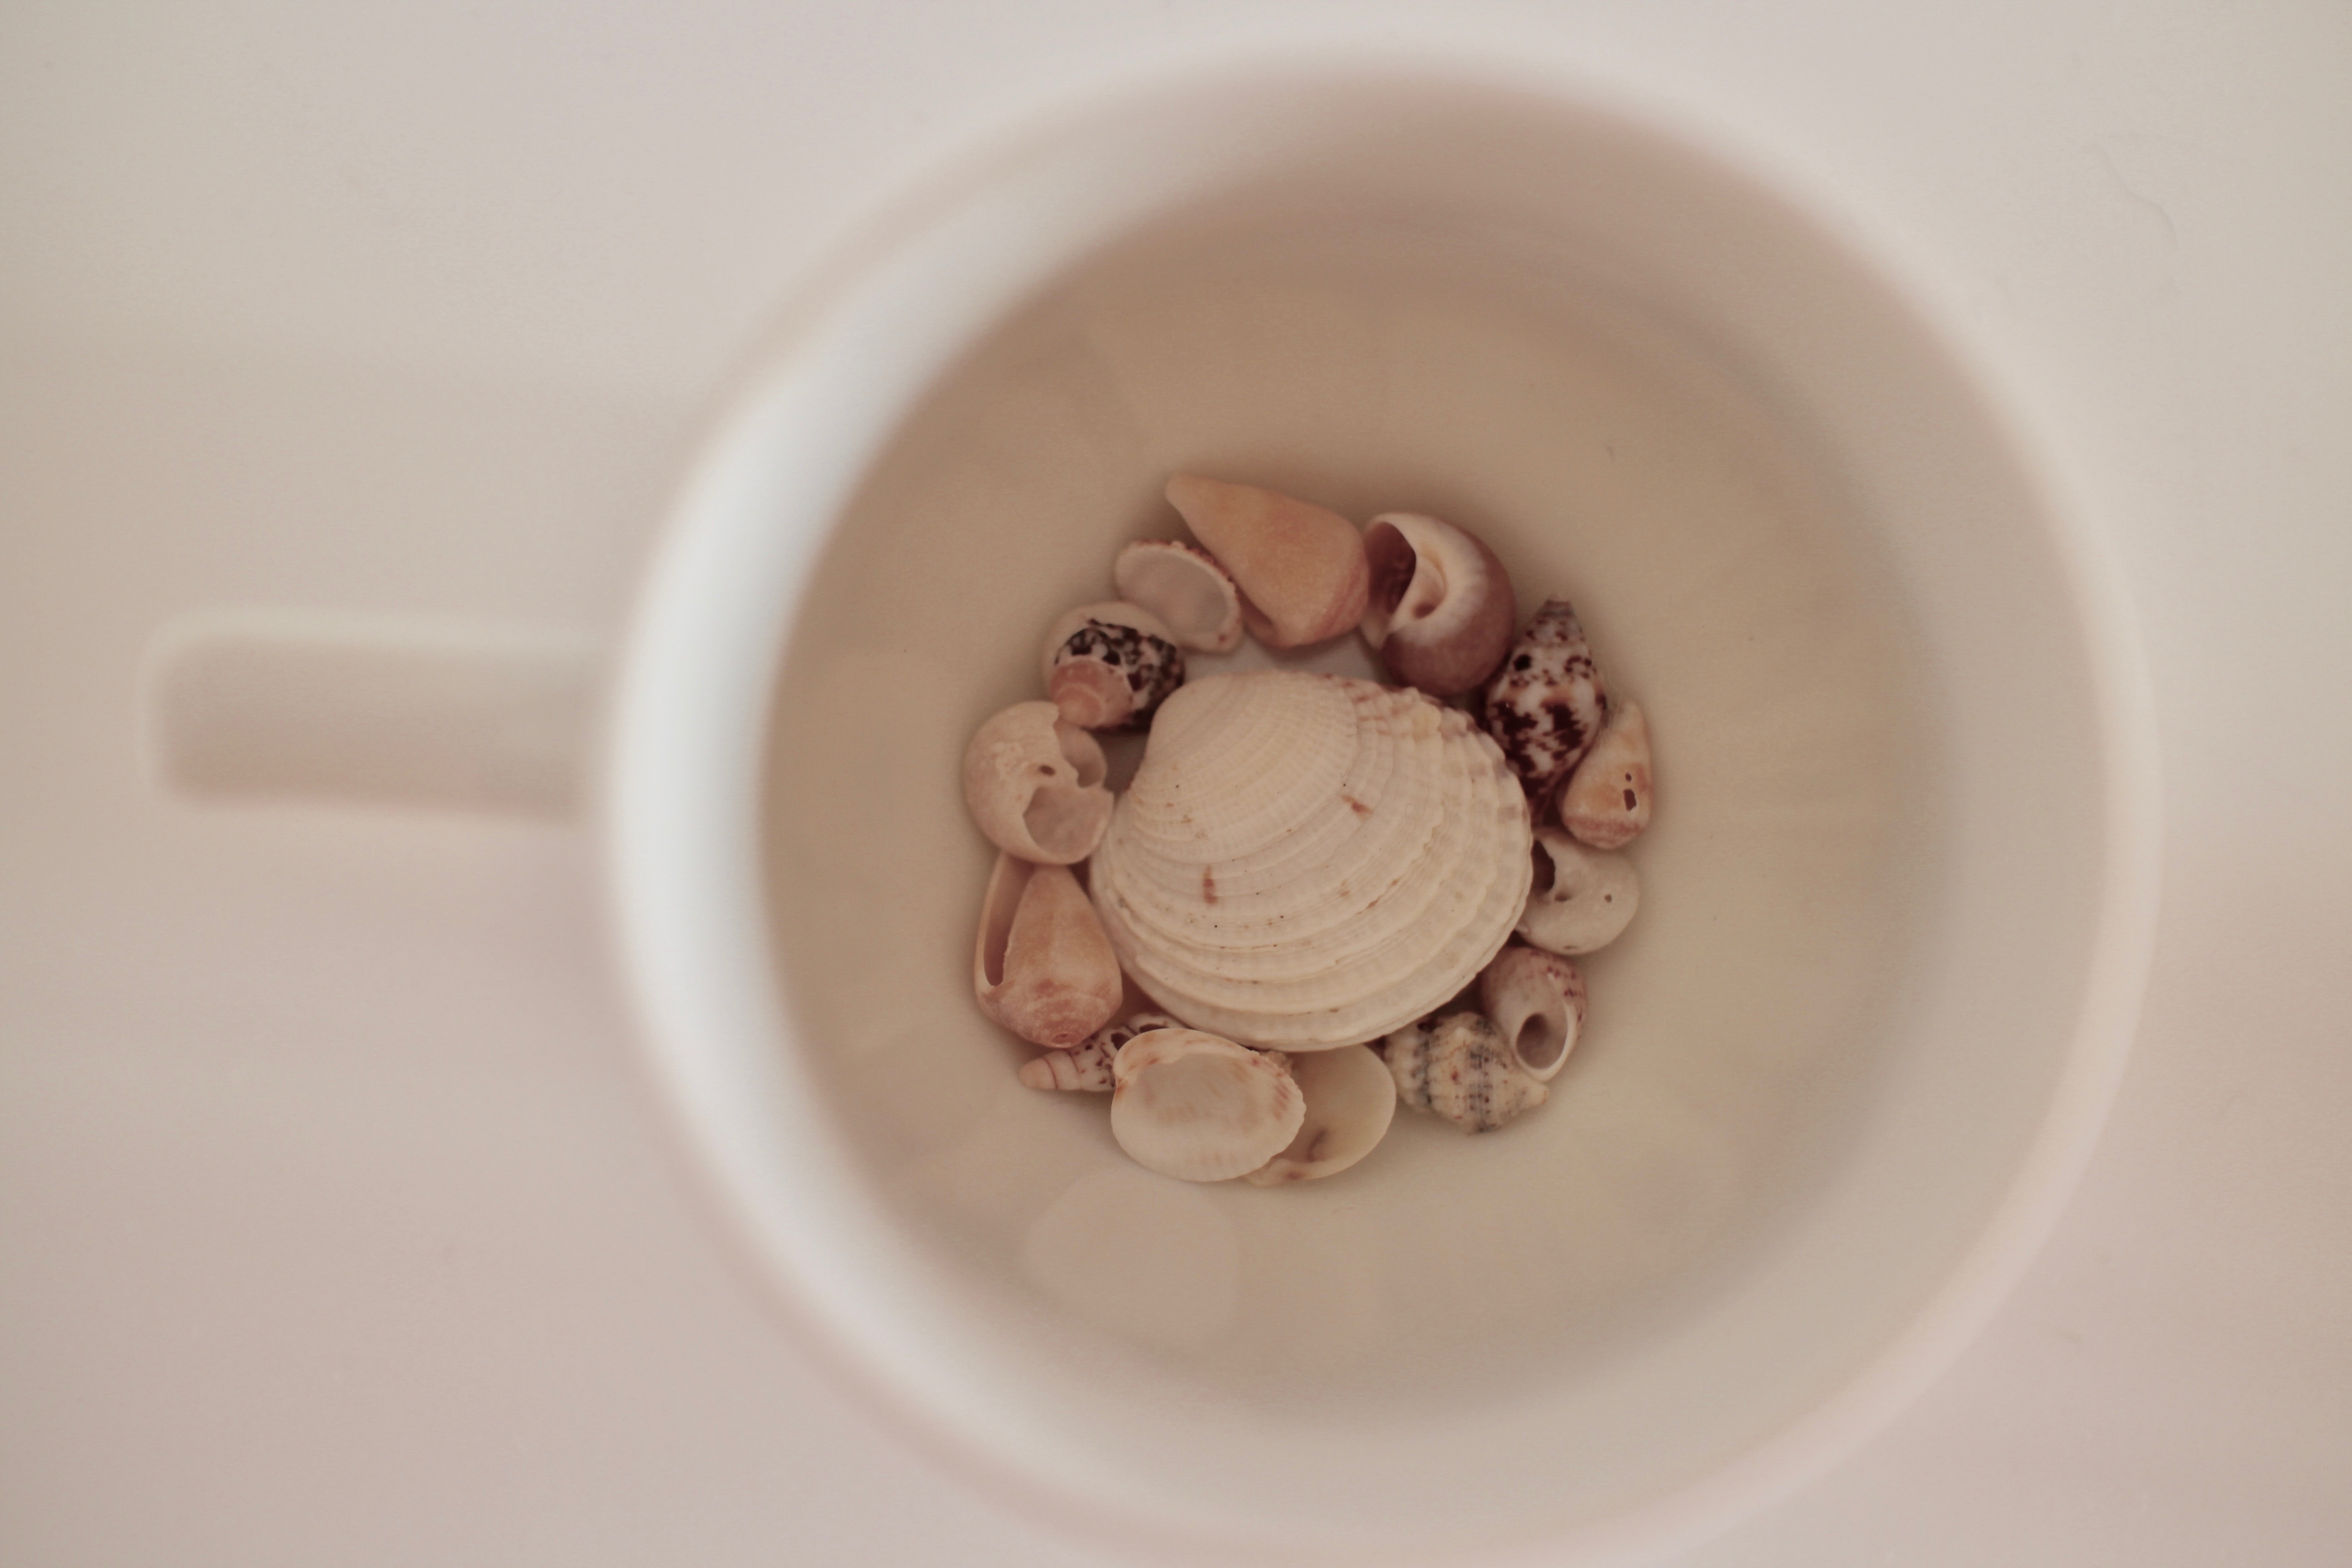
beach, sea, sand, coffee, light, sun, summer, cup, italy, tableware, season, heat, shells, colors, holidays, coffee break, flavor